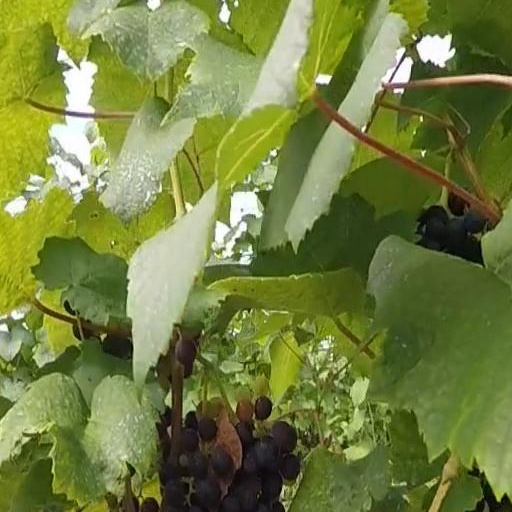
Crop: grape